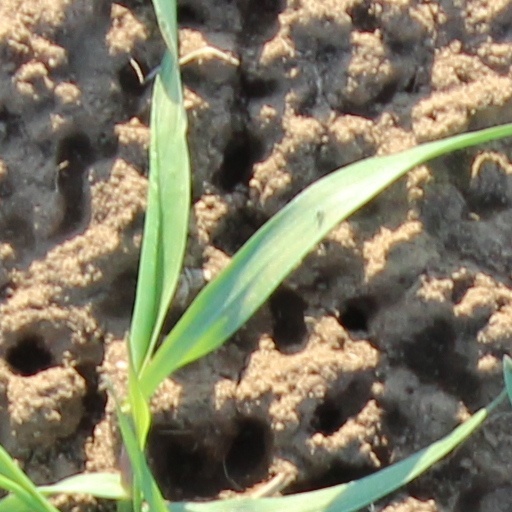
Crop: wheat